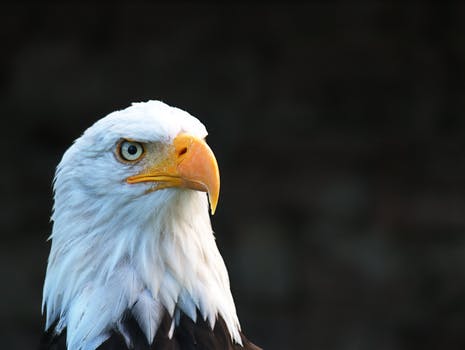
Label: No Watermark